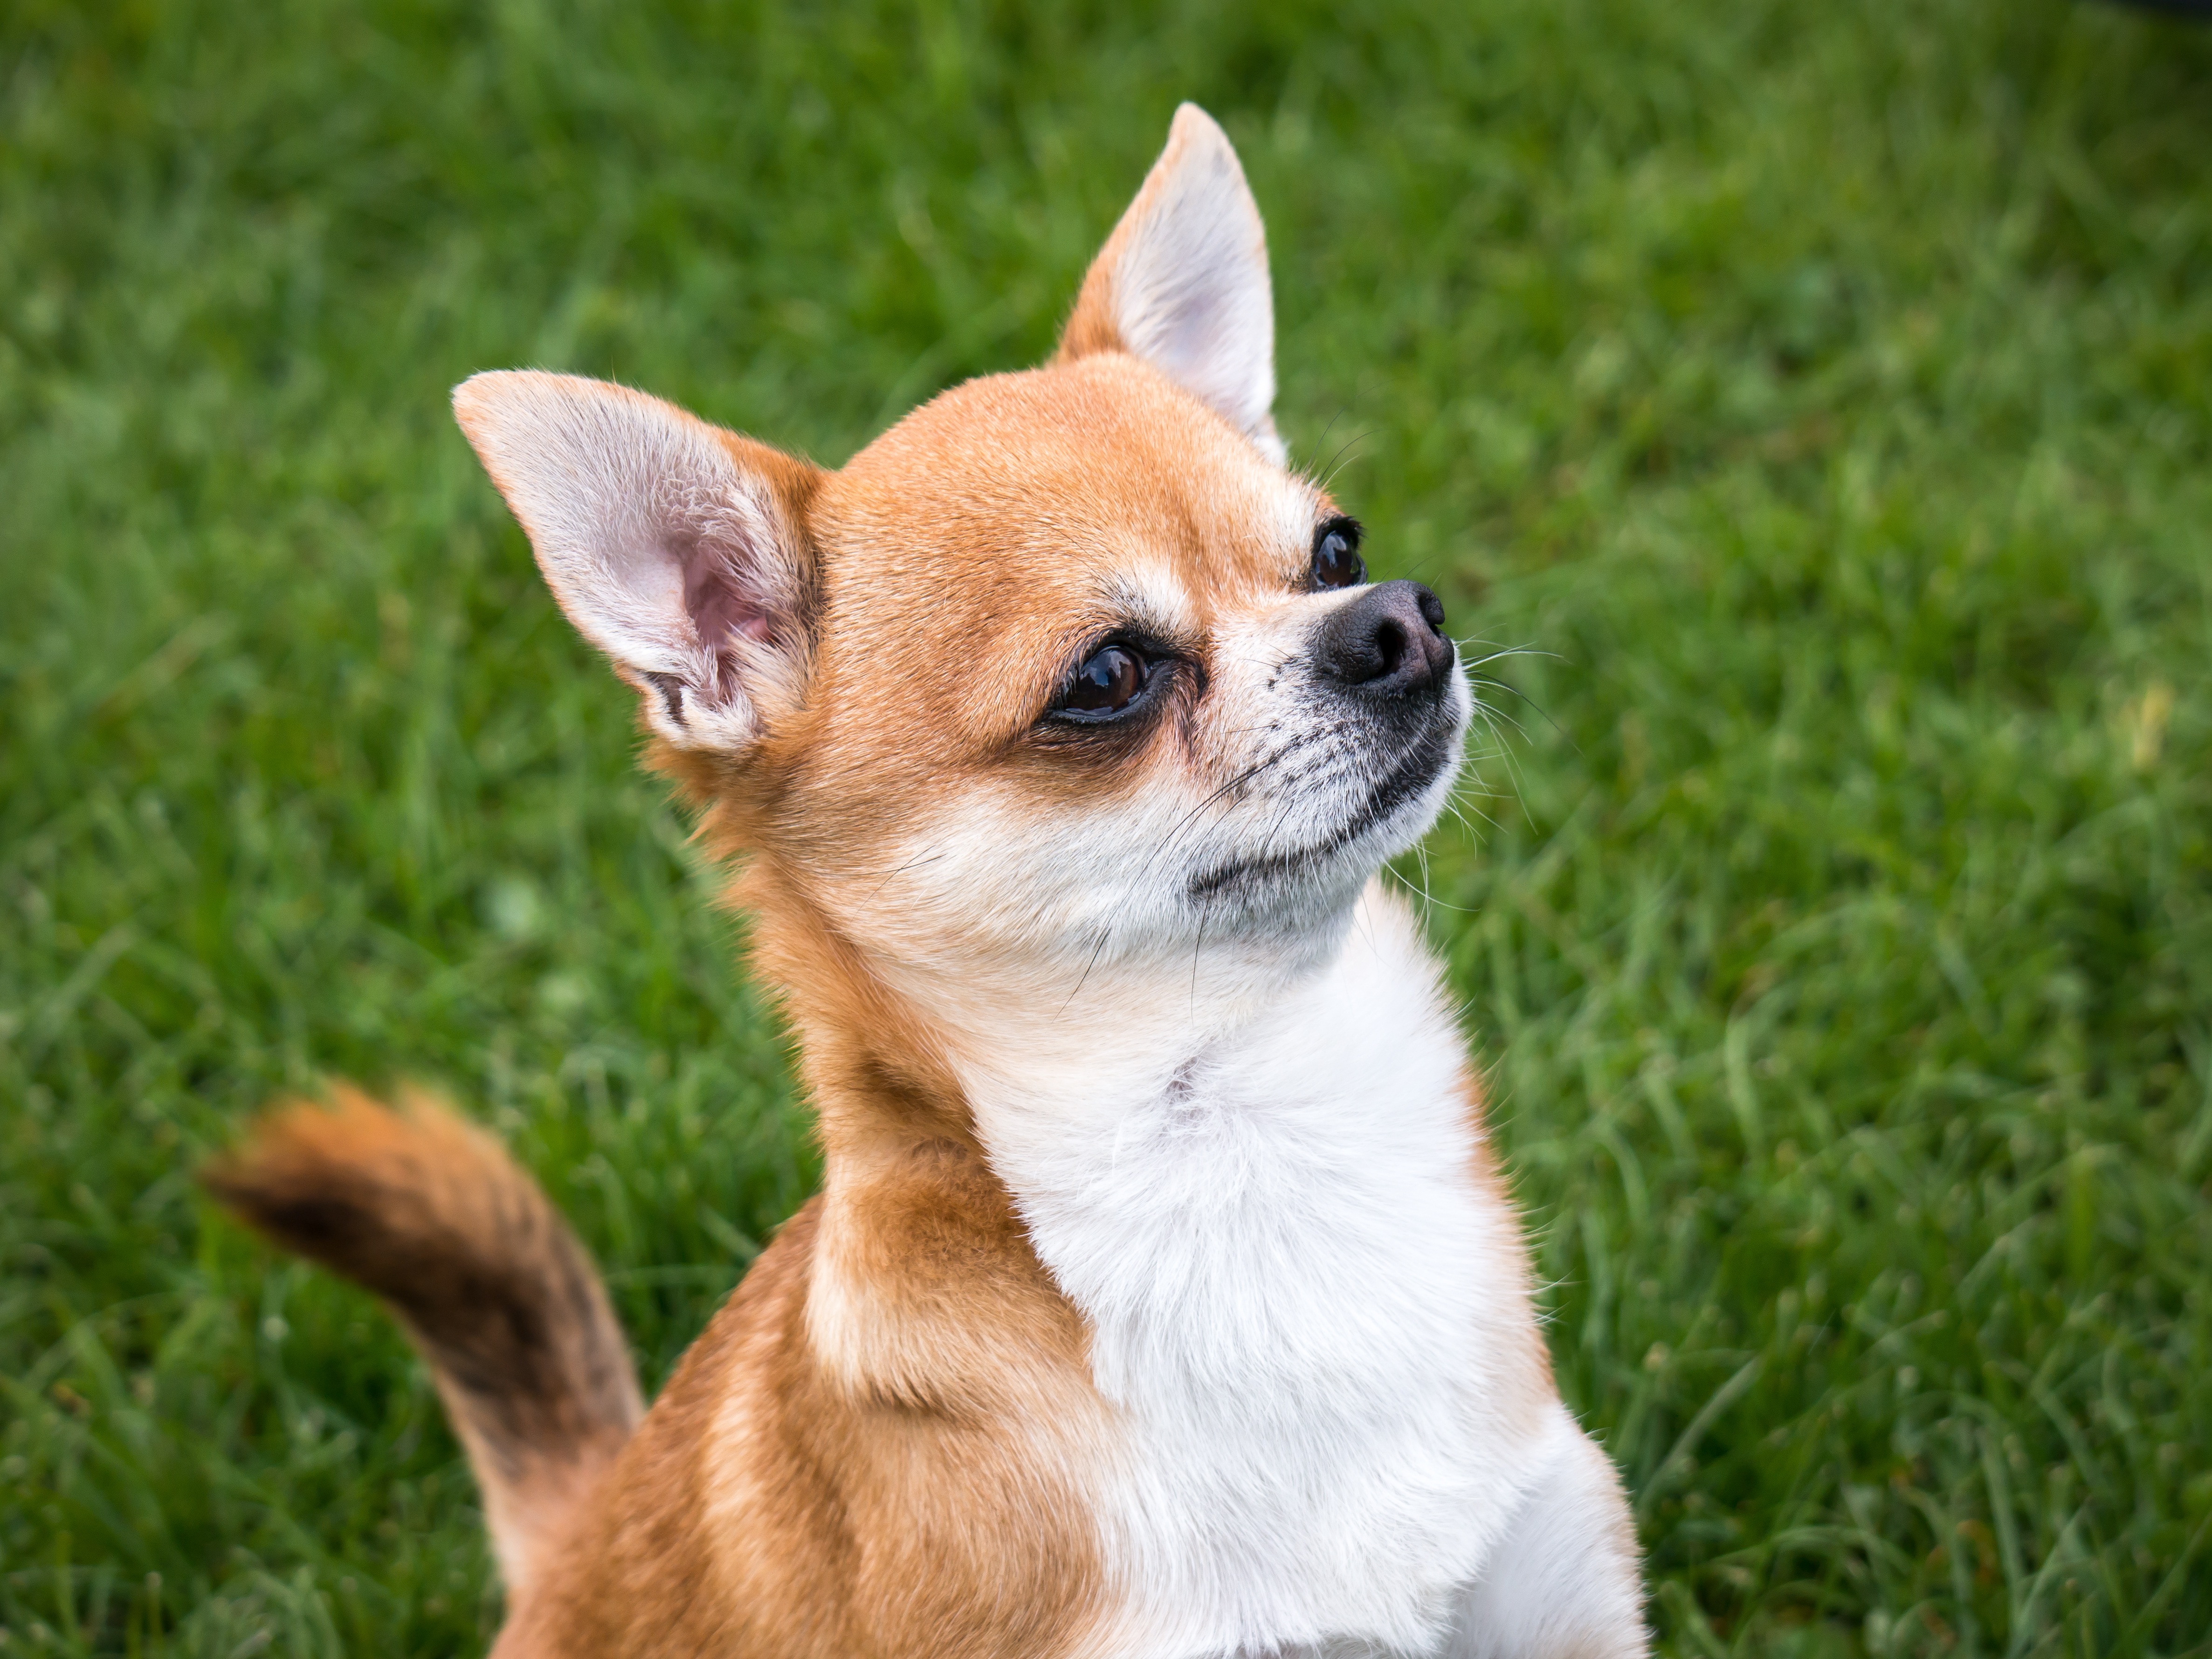
sweet, puppy, dog, animal, cute, pet, small, mammal, vertebrate, chihuahua, dog breed, animal portrait, small dog, knuffig, chiwawa, dog like mammal, carnivoran, dog breed group, norwegian lundehund